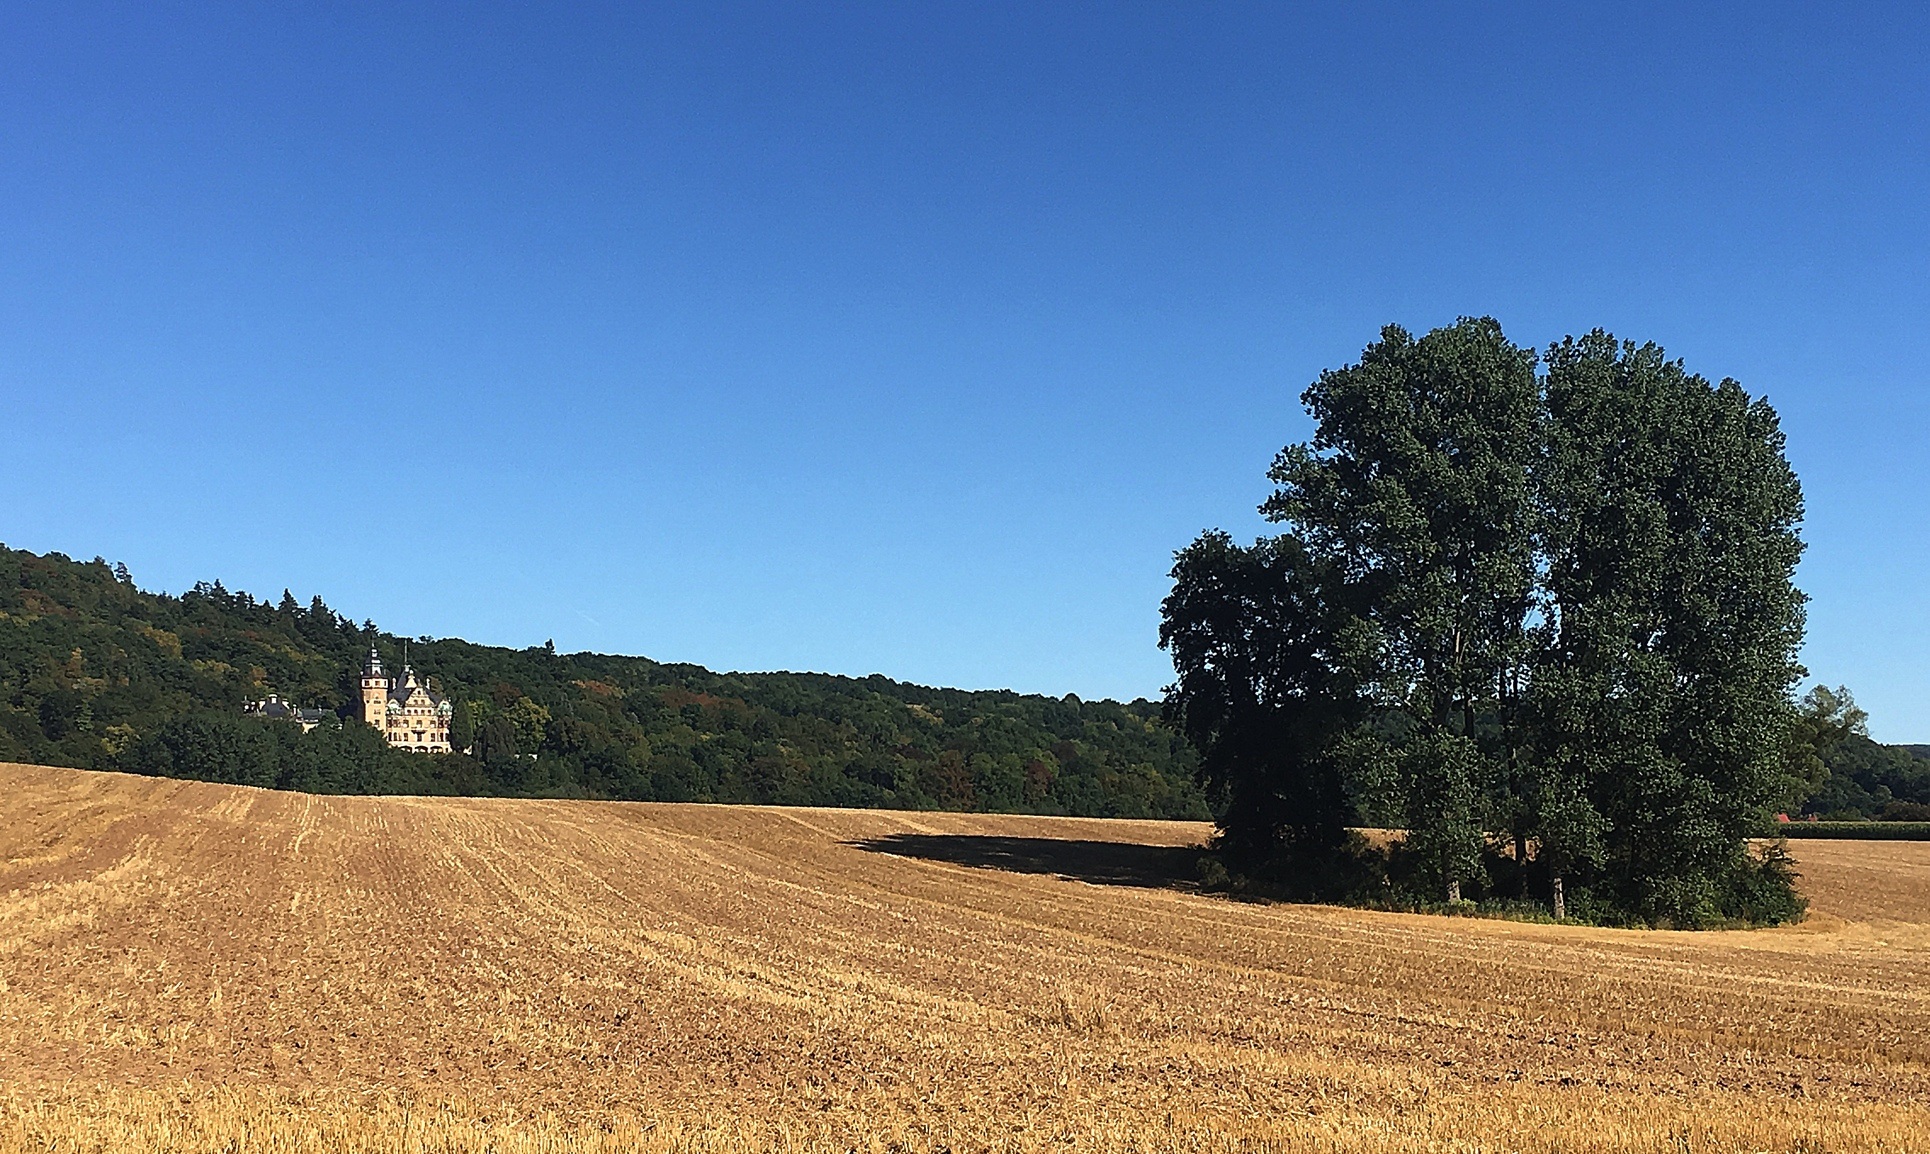
landscape, tree, nature, grass, horizon, mountain, plant, sky, field, farm, meadow, prairie, hill, palace, summer, romantic, soil, castle, agriculture, plain, clouds, grassland, plateau, ecosystem, imposing, arable, rural area, grass family, woody plant